Sylvan Beach Union Chapel

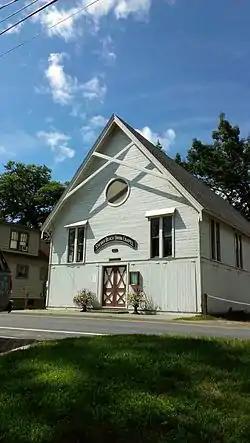
Sylvan Beach Union Chapel

Sylvan Beach Union Chapel is a historic interdenominational church building located at Sylvan Beach in Oneida County, New York. It opened on July 3, 1887, and worship services have been held there every summer since then. The film "The Sterile Cuckoo" starring Liza Minnelli was shot in part at the church.